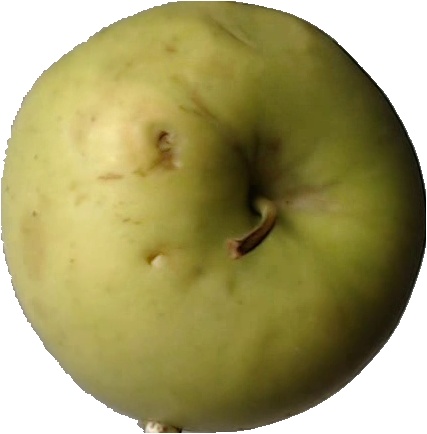
Label: apple_golden_3